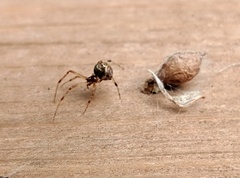
Species: Parasteatoda_tepidariorum